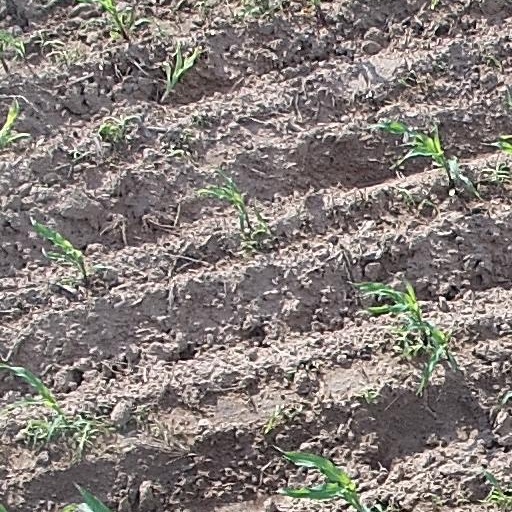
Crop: maize; corn